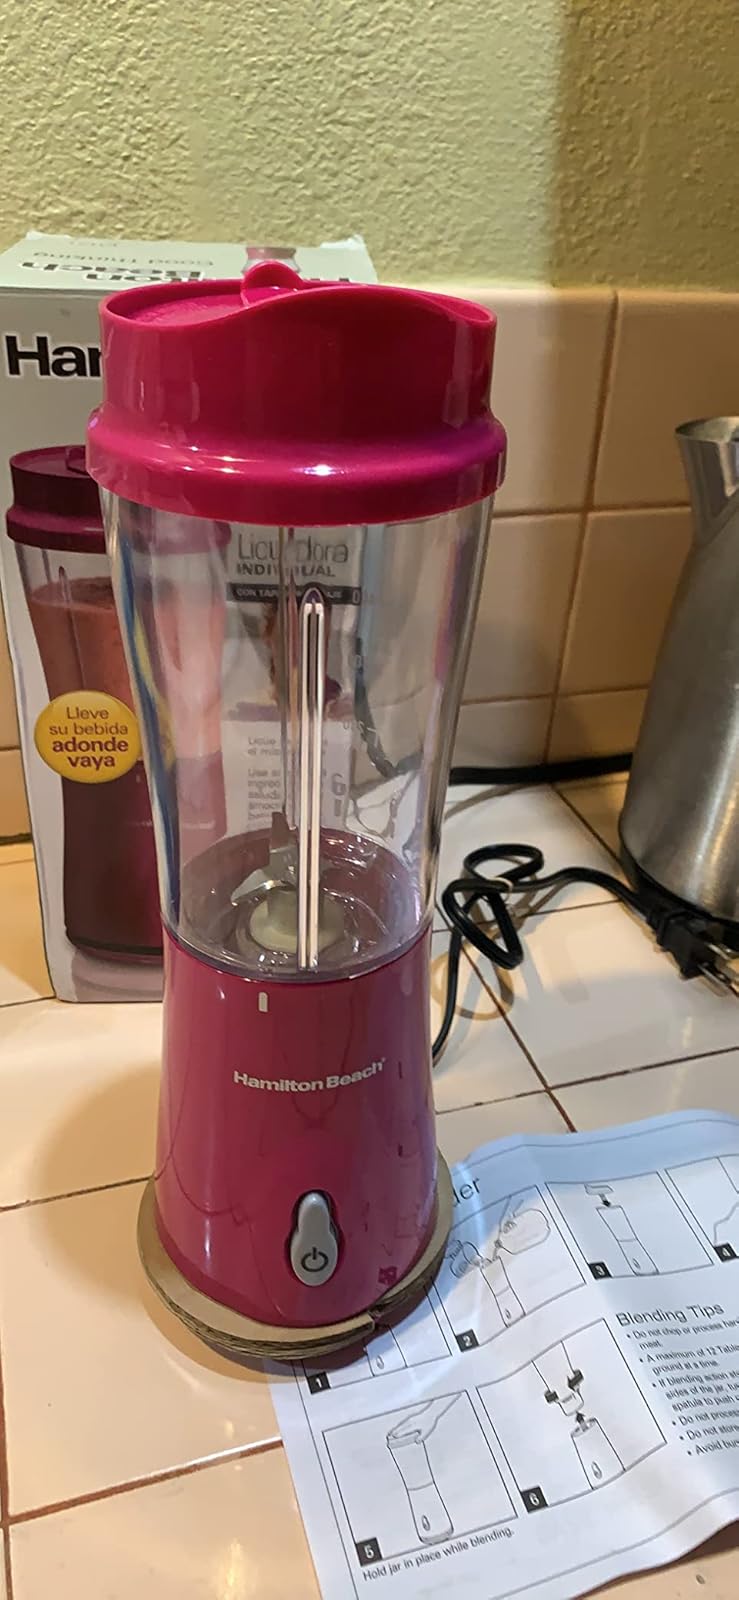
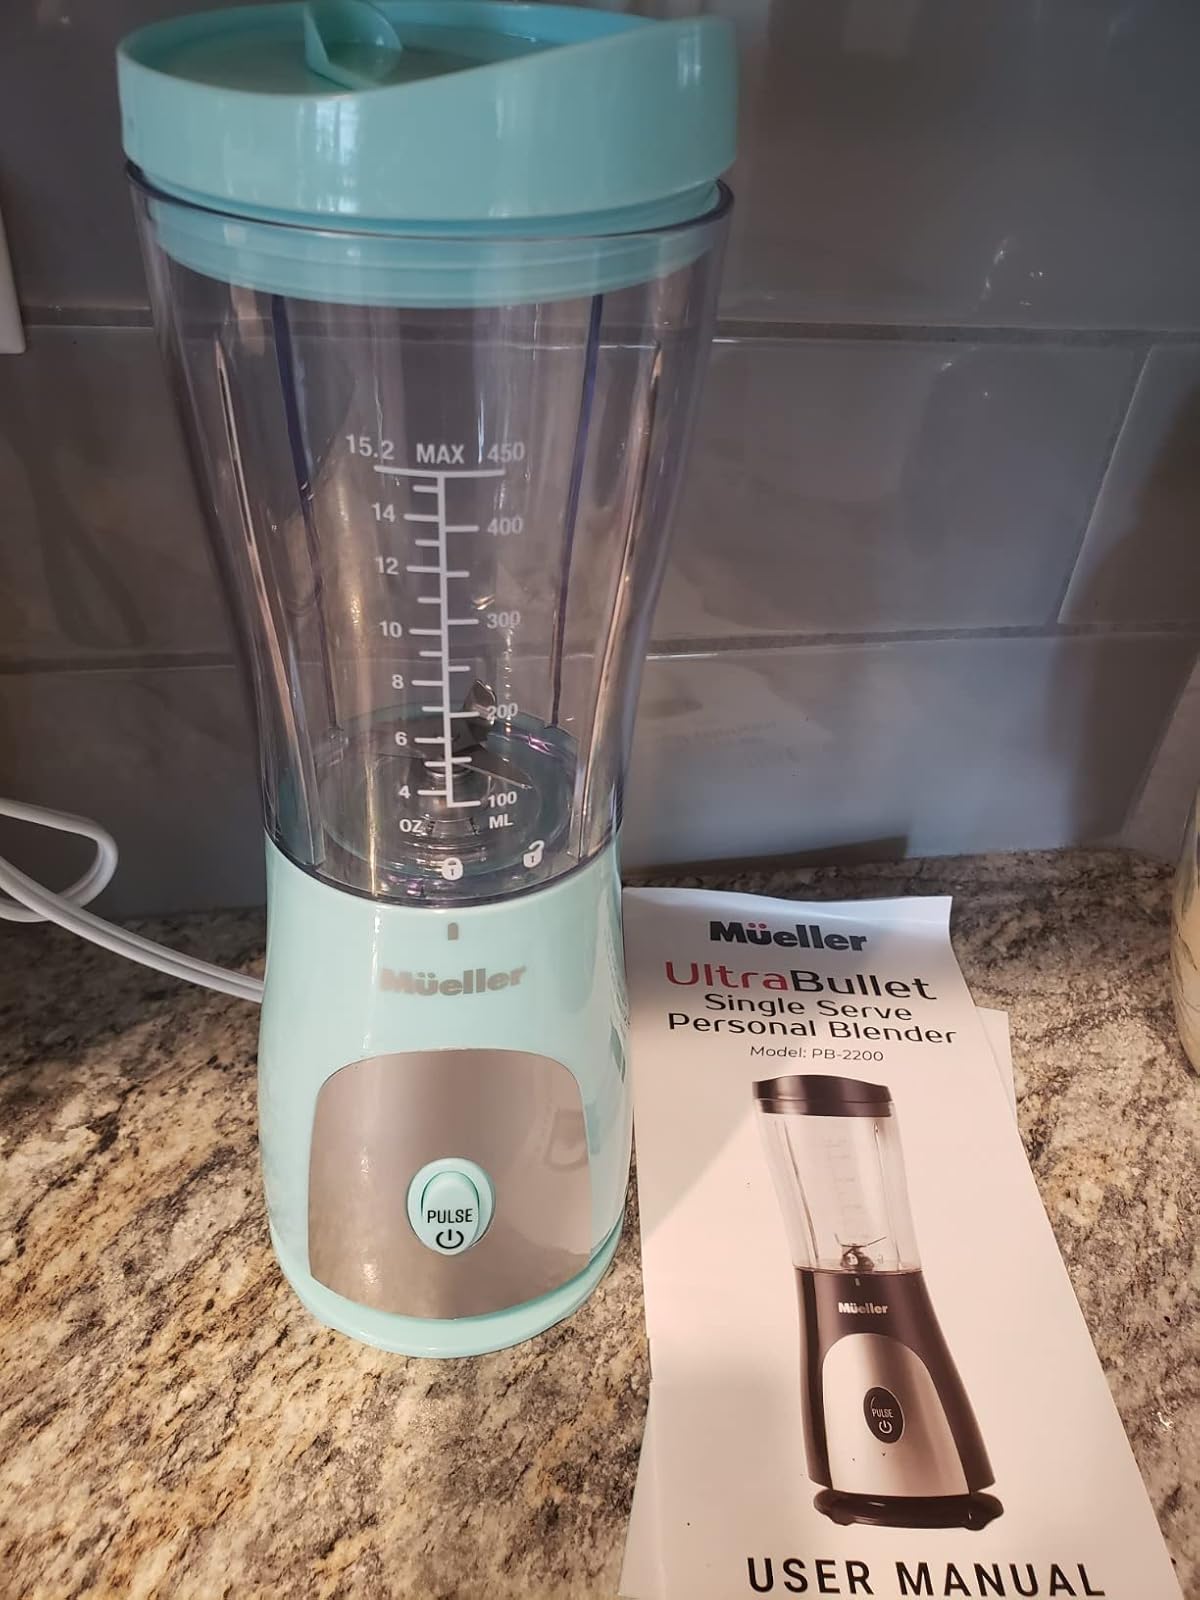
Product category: items_blender
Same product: no